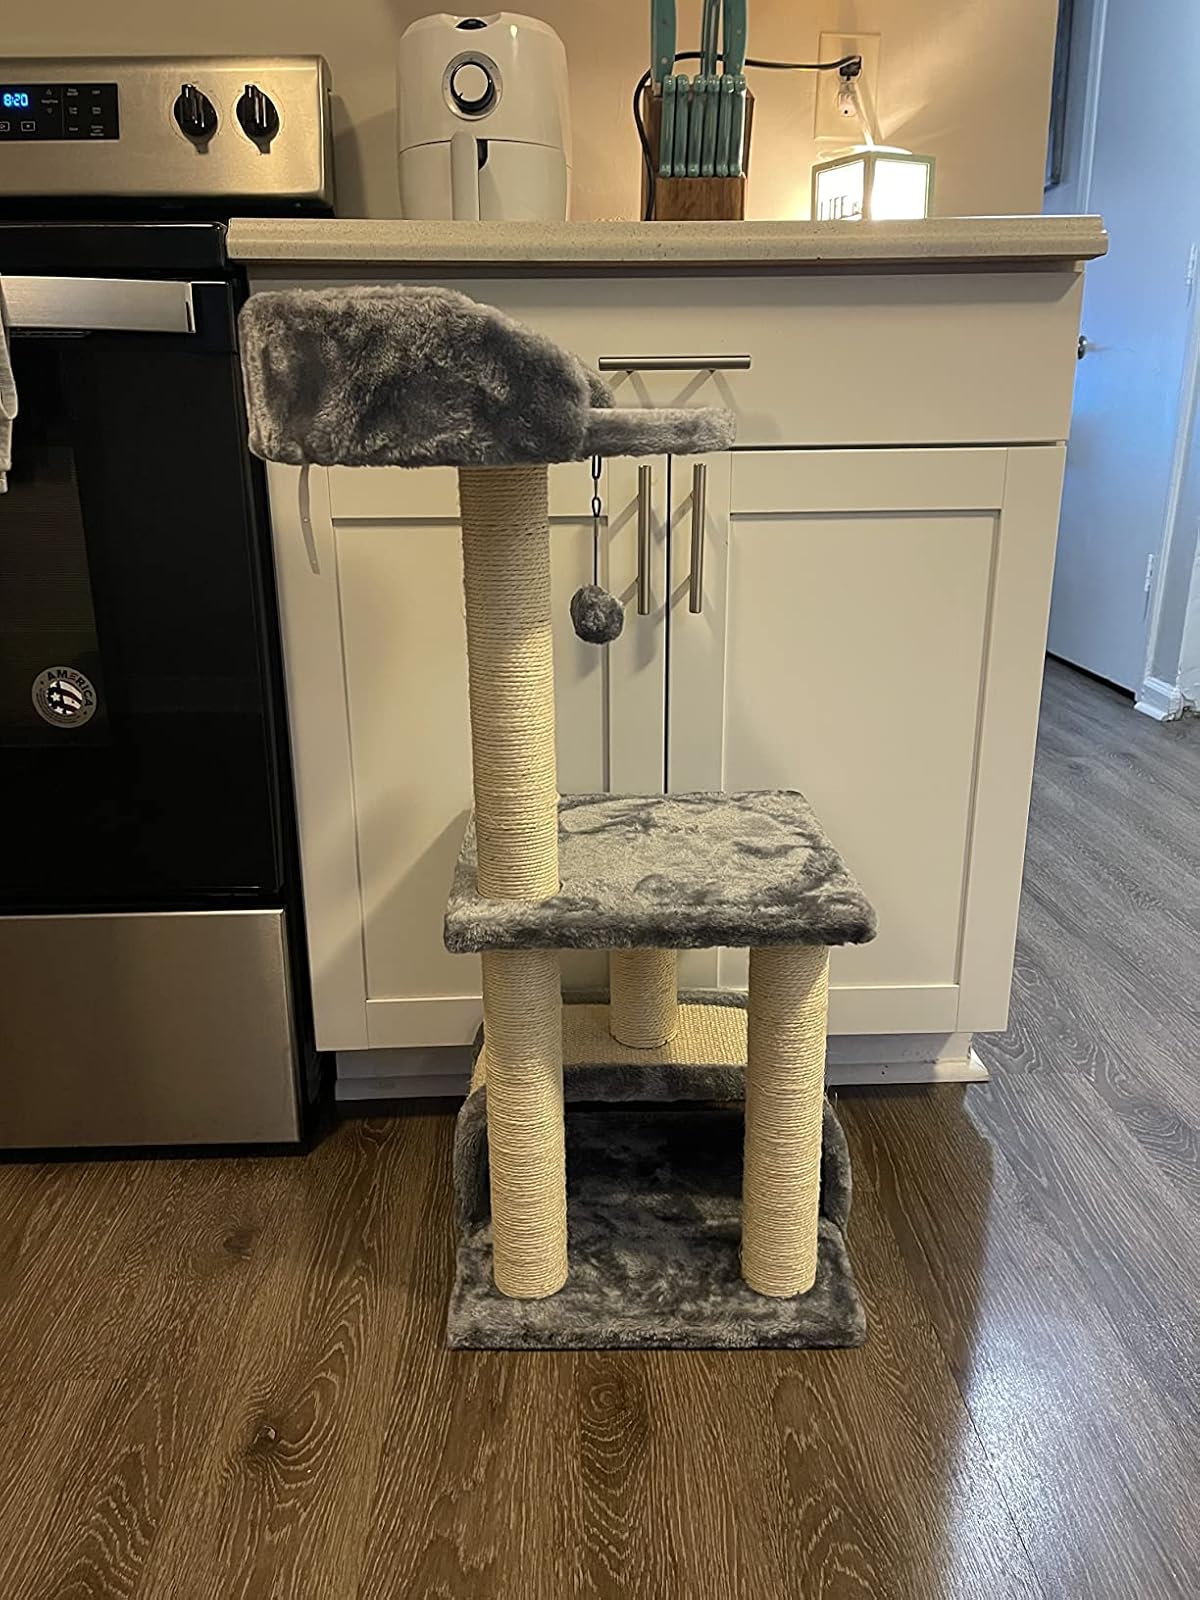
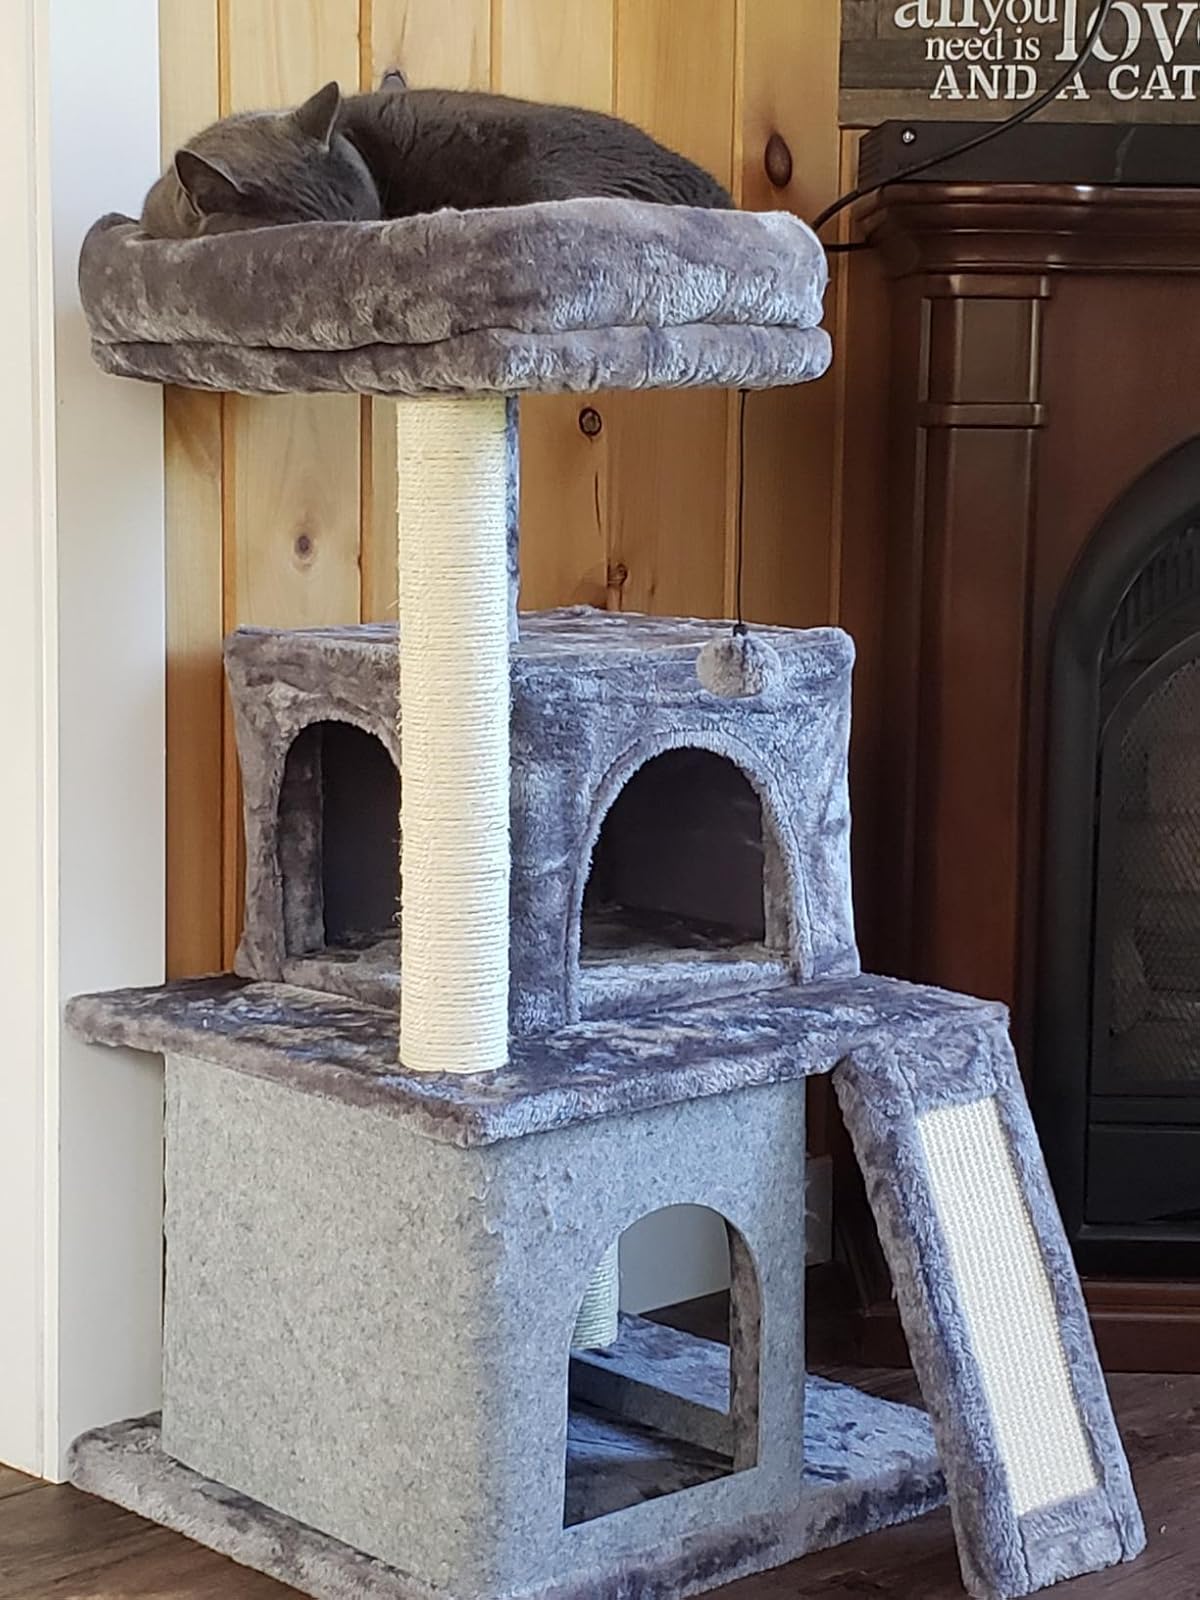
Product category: items_cat tree
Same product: no